Guillermo Battaglia

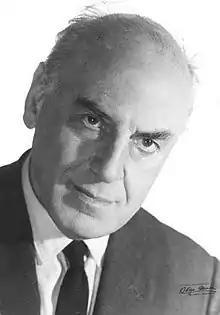
Battaglia in 1972.

Guillermo Battaglia (December 7, 1899 – September 26, 1988) was a prolific Argentine film actor of the classic era of Argentine cinema.